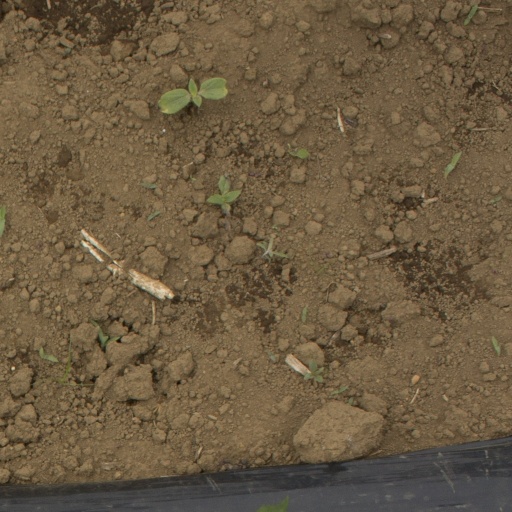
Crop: Jerusalem artichoke